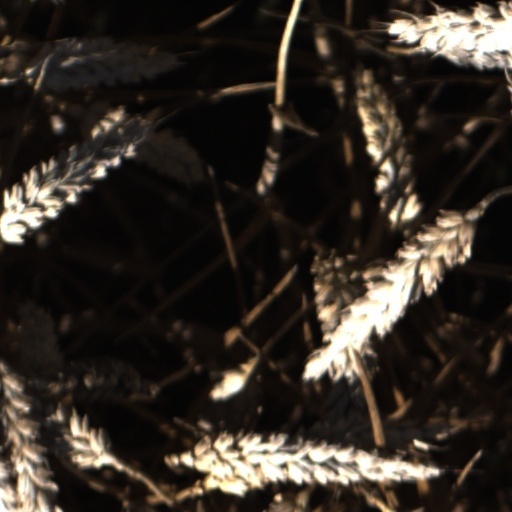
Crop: wheat